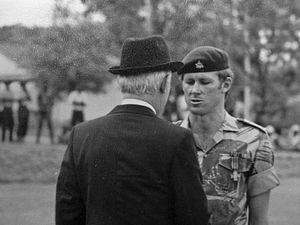
Le 1ᵉʳ Bataillon, The Rhodesian Light Infantry est un régiment de troupes aéroportées de la Rhodesian Army. Unité d’infanterie légère en 1961, lors de sa formation, le bataillon devient commando et parachutiste. Il est licencié à la fin de la guerre d’indépendance.